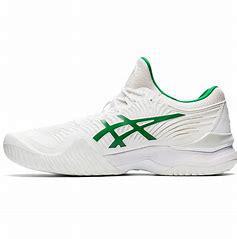
Brand: Asics
Model: 100